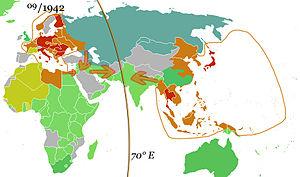
Avec des premiers contacts connus remontant au XVIIᵉ siècle, et traditionnellement amicaux, quoique parfois instables, les relations entre l'Allemagne et le Japon débutèrent en 1860 avec la première visite ambassadoriale du Japon en Prusse, une des nations cofondatrices de l'Empire allemand en 1871. Après une période d'intenses échanges d'étudiants à la fin du XIXᵉ siècle, les politiques impérialistes du Japon et de l'Allemagne ont causé un refroidissement des relations à cause d'aspirations hégémoniques contradictoires, une situation qui a atteint son paroxysme quand les deux États furent ennemis pendant la Première Guerre mondiale.
Alors que les principales puissances de l'Axe cimentaient leur alliance militaire en déclarant conjointement la guerre aux États-Unis avant le 11 décembre 1941, les Japonais proposèrent un arrangement territorial clair du continent asiatique aux deux principales puissances européennes de l'Axe. Le 15 décembre, ils présentèrent aux Allemands un projet de convention militaire qui délimitait le continent asiatique en deux « sphères opérationnelles » distinctes séparée par une ligne situé le long du méridien de longitude 70ᵉ est, depuis l’estuaire de l'Ob dans l'Arctique, se dirigeant vers le sud jusqu’à l’est de Khost en Afghanistan et se dirigeant vers l’océan Indien juste à l’ouest de Rajkot en Inde, afin de séparer le Lebensraum allemand et le Spazio vitale italien de l’Empire du Japon, après que l’Union soviétique eut été défaite par le Troisième Reich.